Kai Sotto

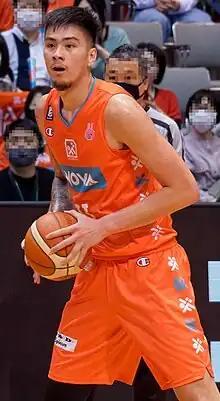

On February 7, 2023, Sotto signed a contract with the Hiroshima Dragonflies of the Japanese B.League. He was contracted to play until the end of the 2022–23 season as he planned to join the 2023 NBA Summer League. On March 18, Sotto recorded his first B.League double-double with 21 points and 12 rebounds in a 90–72 win over the Ibaraki Robots. On May 24, Sotto signed a one-season contract extension with the Dragonflies. The contract included an opt-out clause if Sotto would be signed in the NBA.